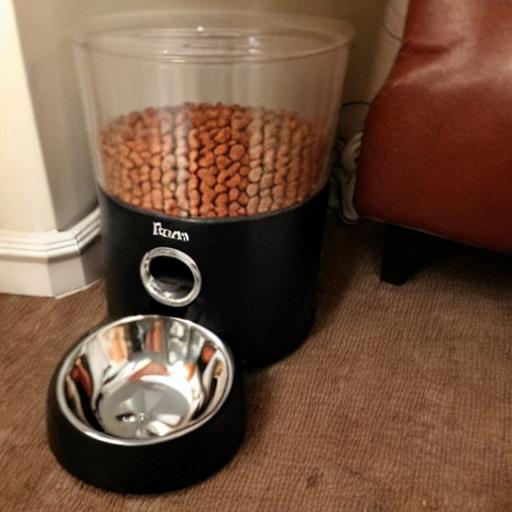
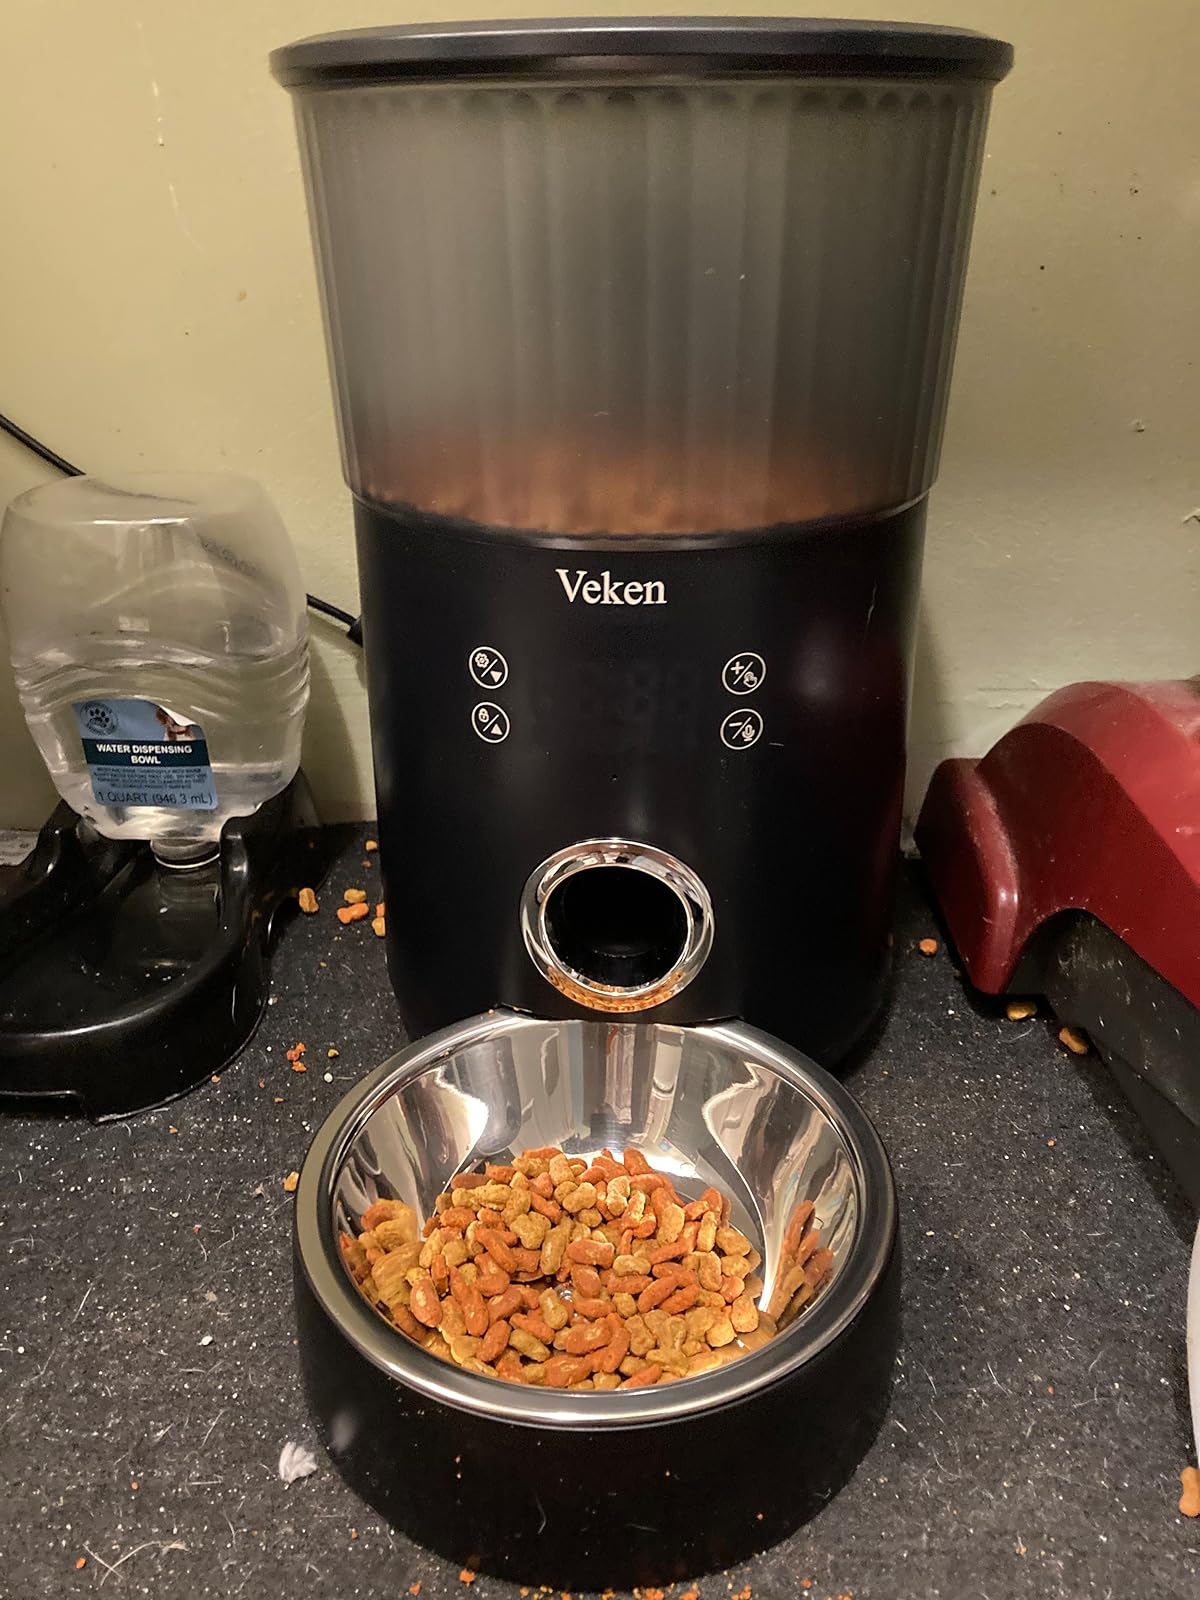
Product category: items_feeder
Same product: no